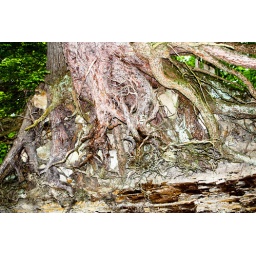
I was standing under this tree when I took this. Prints available. Contact me at martayjane@yahoo.com. Thank you.